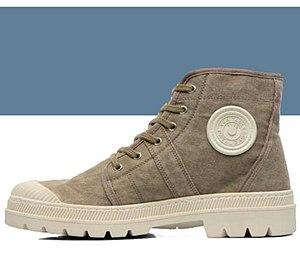
L'Authentique de Pataugas
René Elissabide, né le 8 mars 1899 à Mauléon-Licharre et mort le 25 février 1967 dans cette même commune, est un industriel français, inventeur de la chaussure Pataugas.